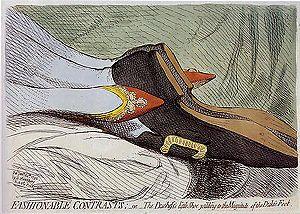
James Gillray, parfois orthographié Gilray, né le 13 août 1756 et mort le 1ᵉʳ juin 1815, est un caricaturiste et graveur britannique célèbre pour ses dessins satiriques à caractère politique et social, réalisés sous forme d’eaux-fortes et publiés pour la plupart entre 1792 et 1810.